Northwestern Hawaiian Islands

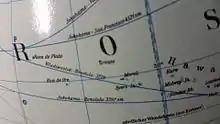
JRO globe ca. 1960

As late as 1960, a German globe showed islands west of Kure Atoll that had long been proven nonexistent: